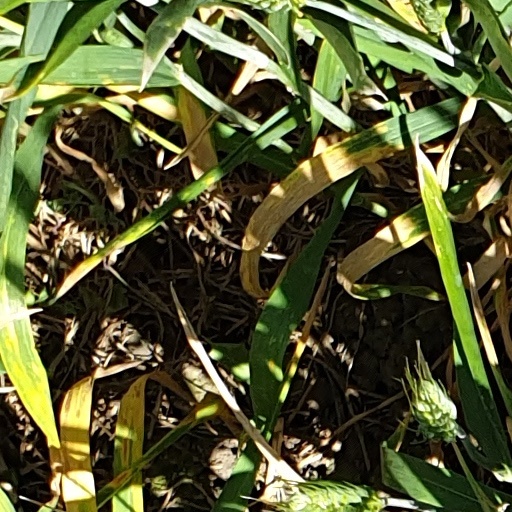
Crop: wheat